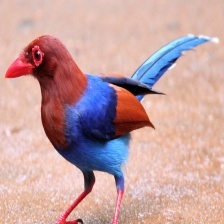
Species: SRI LANKA BLUE MAGPIE
Scientific name: UROCISSA ORNATA
ImageNet parent category: magpie